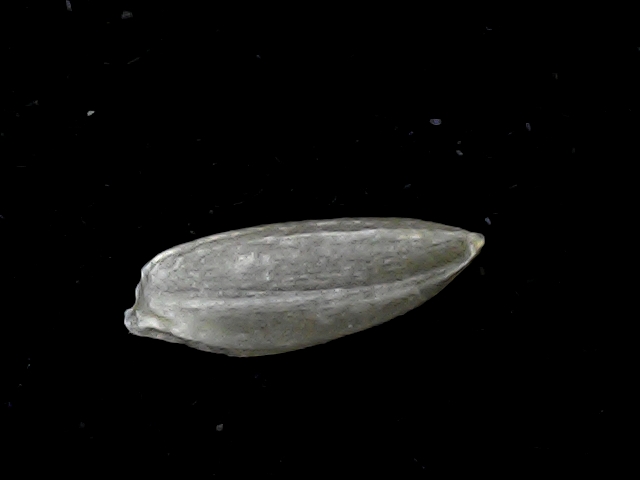
Rice variety: BD39